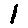
Label: 1